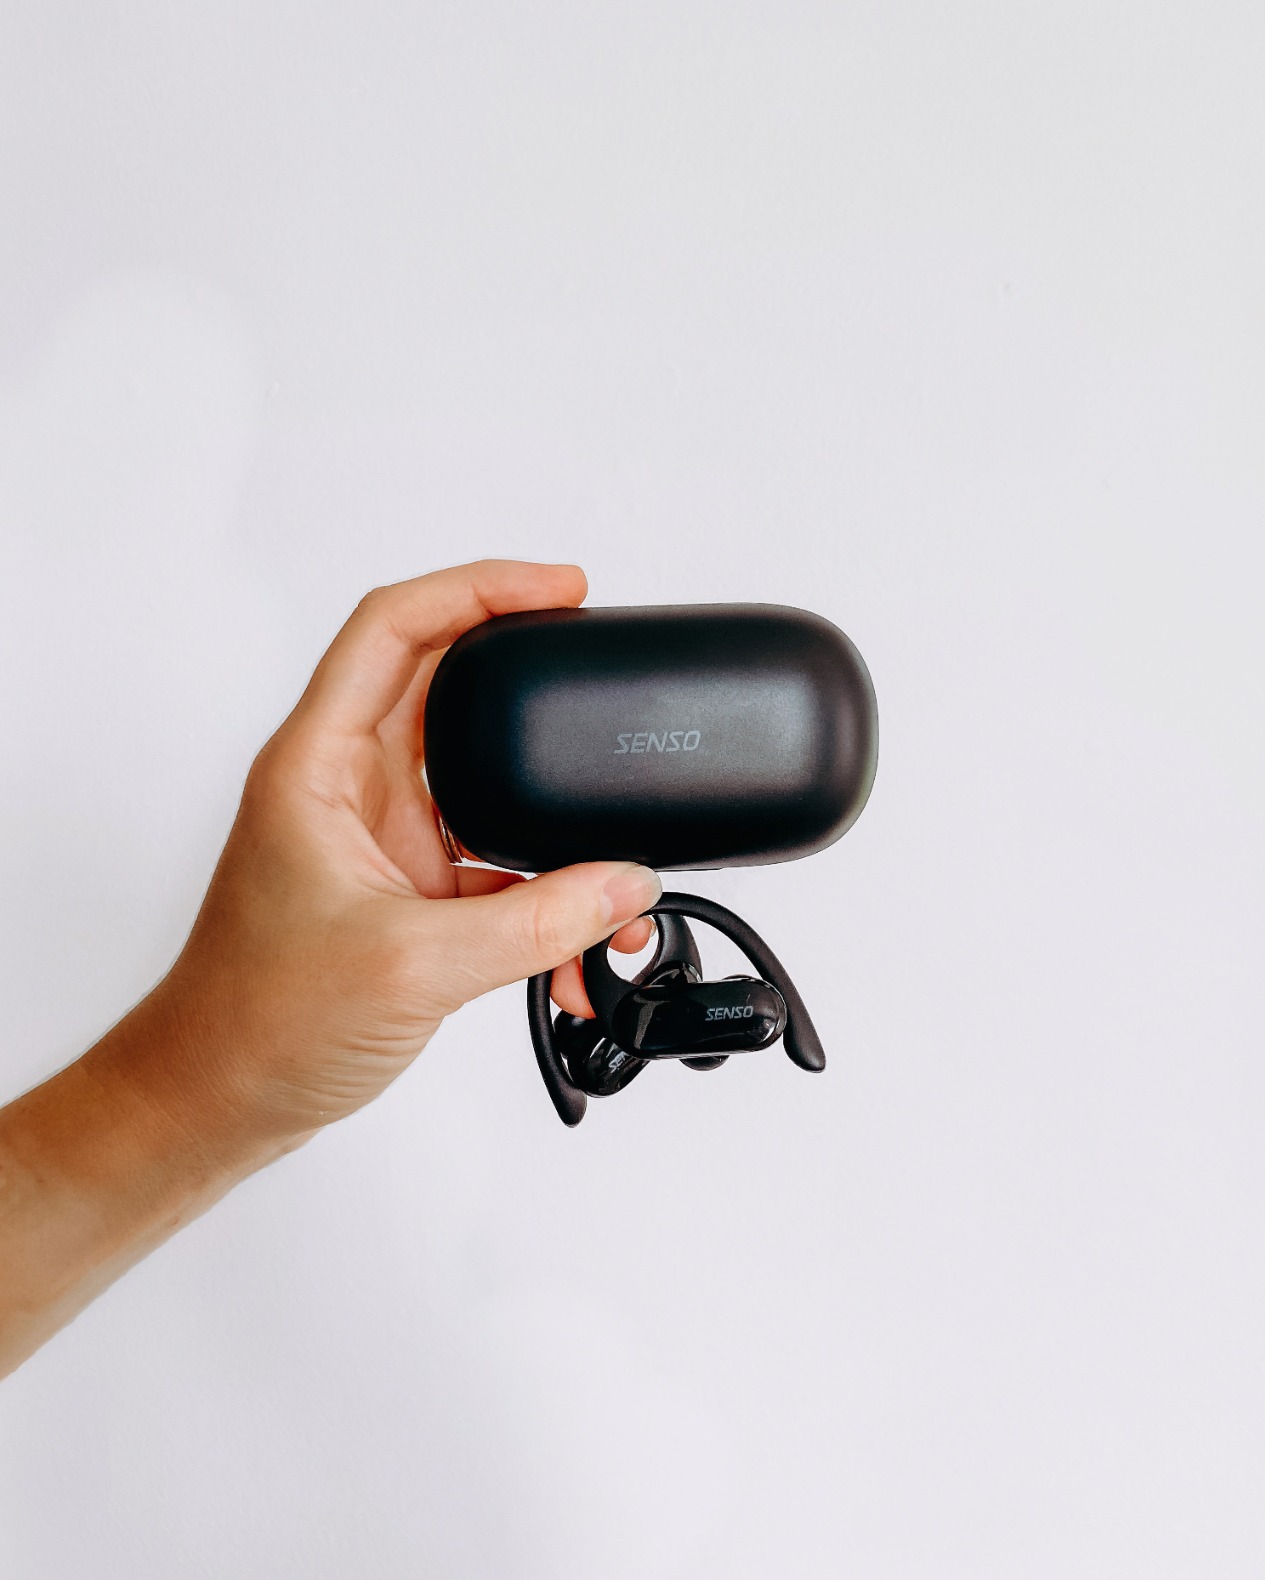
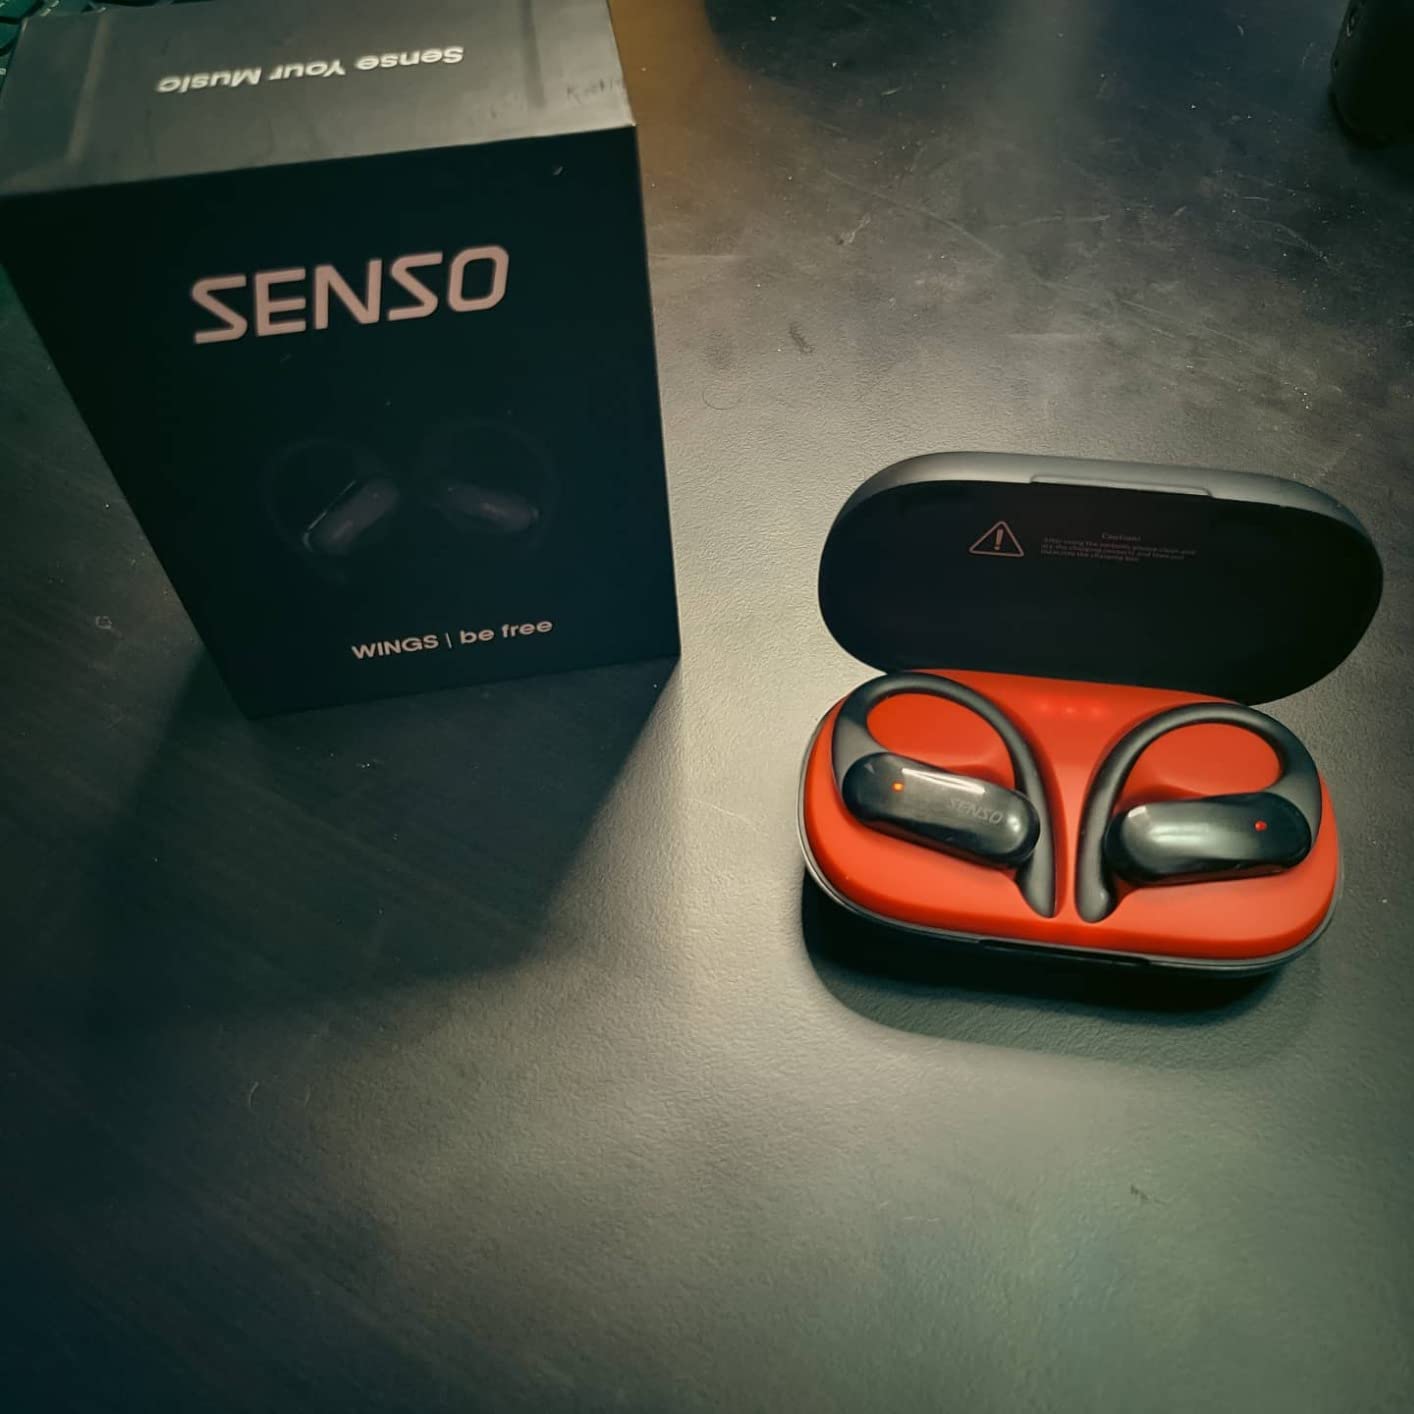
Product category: earbuds
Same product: yes